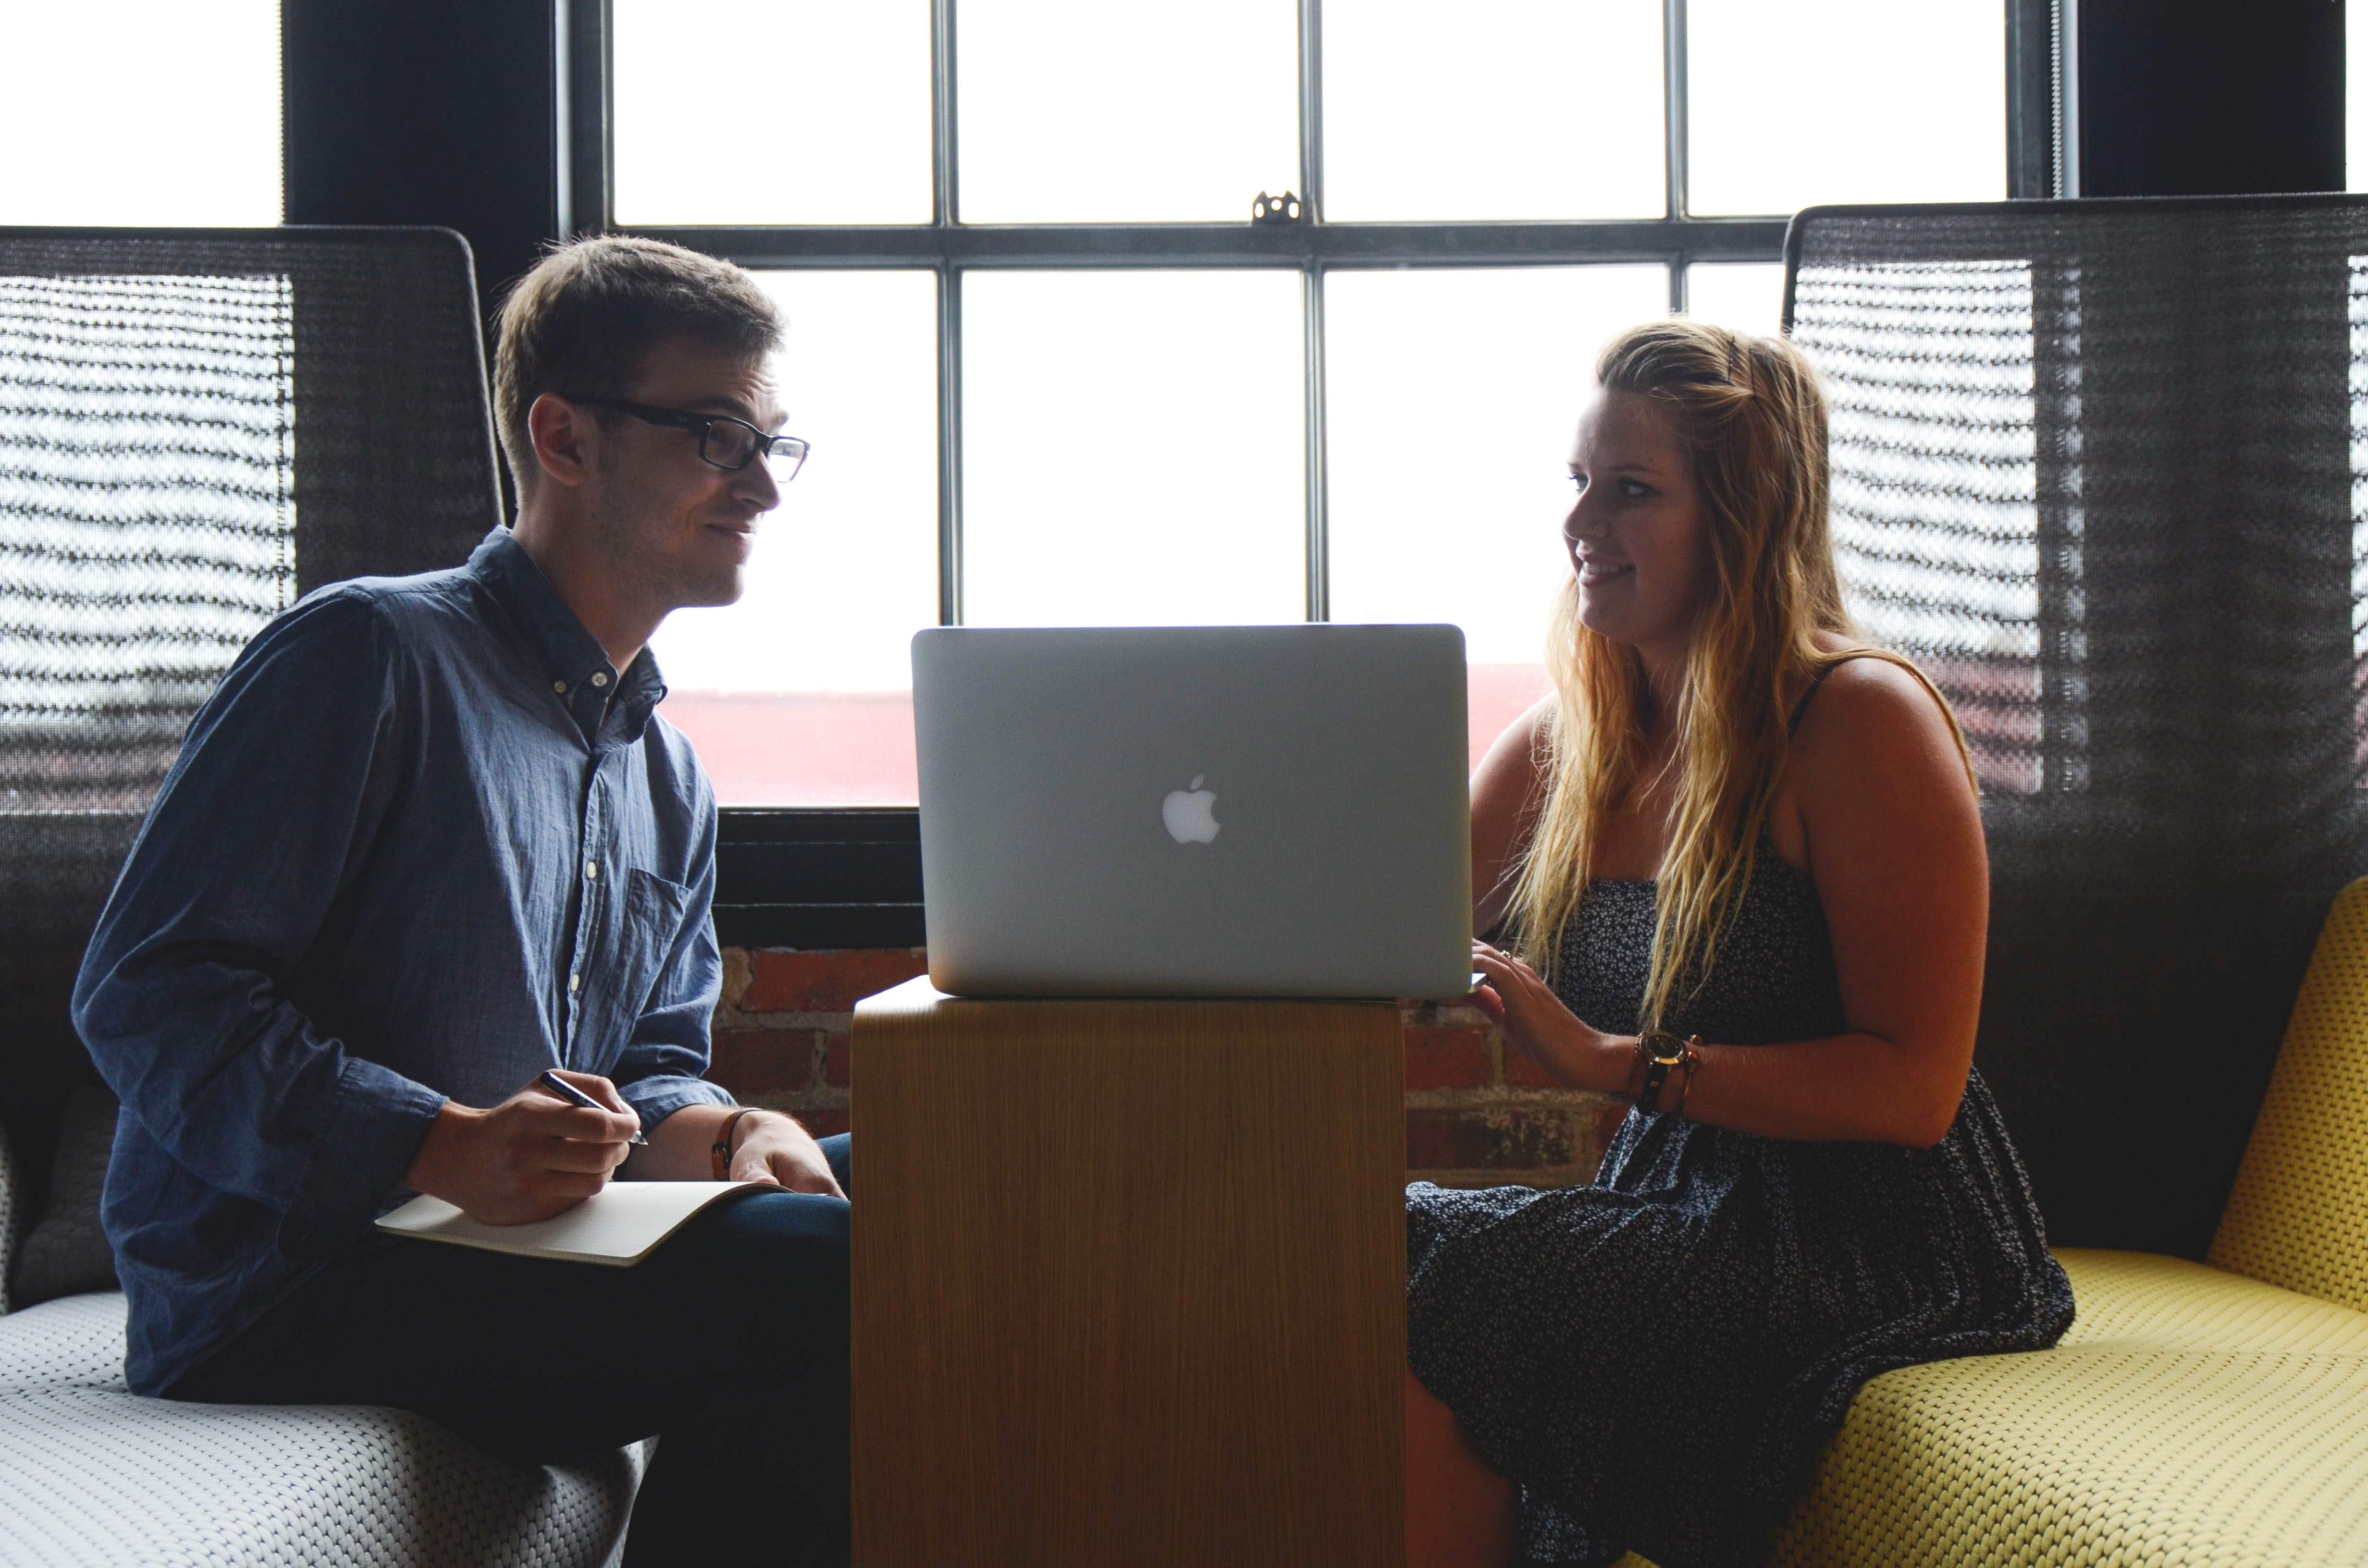
notebook, man, working, people, woman, notepad, young, sitting, corporate, office, business, conversation, startup, team, freelancer, freelance, casual, company, businessman, partners, planing, entrepreneur, colleagues, start up